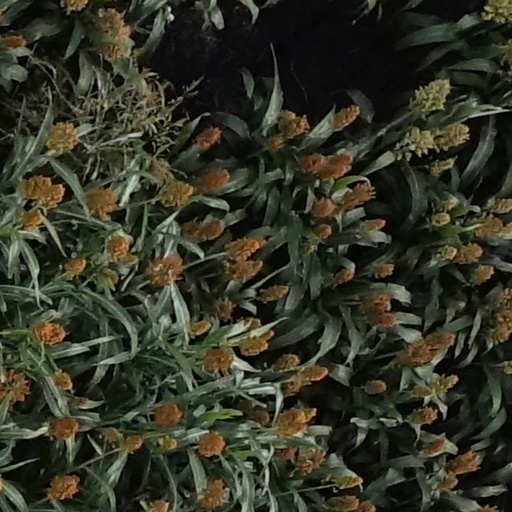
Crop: sorghum